Brodie abscess

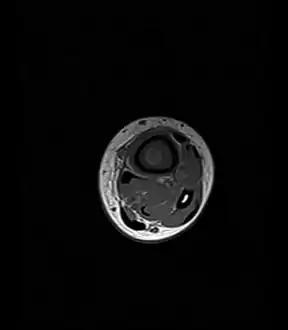
Axial T1-weighted MRI image through the distal tibia showing Brodie abscess.

A Brodie abscess is a subacute osteomyelitis, appearing as an accumulation of pus in bone, frequently with an insidious onset. Brodie's abscess is characterized by pain and swelling without fever, often resulting from diabetic wounds, fracture-related bone infection, or haematogenous osteomyelitis.